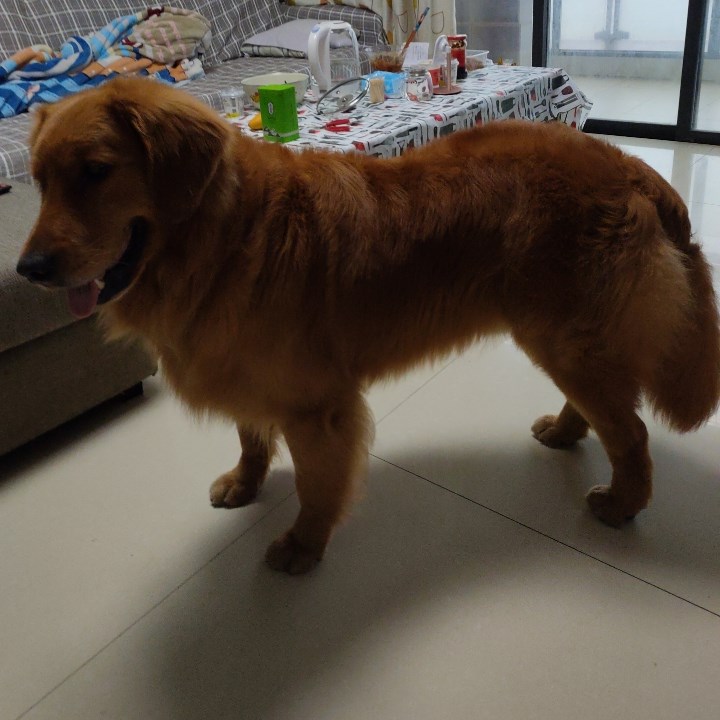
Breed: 5355-n000126-golden_retriever